The Story of Temple Drake

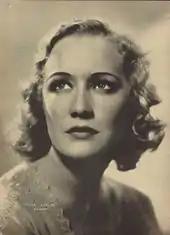
Miriam Hopkins was cast as the titular Temple Drake

Miriam Hopkins, who was cast in the titular role of Temple Drake, was a newcomer at the time of filming, and had only begun establishing herself in two Ernst Lubitsch films: "The Smiling Lieutenant" (1931) and "Trouble in Paradise" (1932). Hopkins' mother was reportedly upset that her daughter was portraying a rape victim. Hopkins herself would continually cite the role as one of her personal favorites due to its emotional complexity: "That Temple Drake, now, there was a thing. Just give me a nice un-standardized wretch like Temple three times a year! Give me the complex ladies, and I'll interpret the daylights out of them."